Parliament House (Malta)

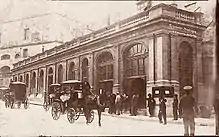
Old Valletta Railway Station (Reception), 1880s

The Parliament House is located in Republic Street near City Gate, the entrance to Valletta. The building is located adjacent to Saint James Cavalier and the ruins of the Royal Opera House, and opposite the City Gate Shopping Arcade and Palazzo Ferreria.